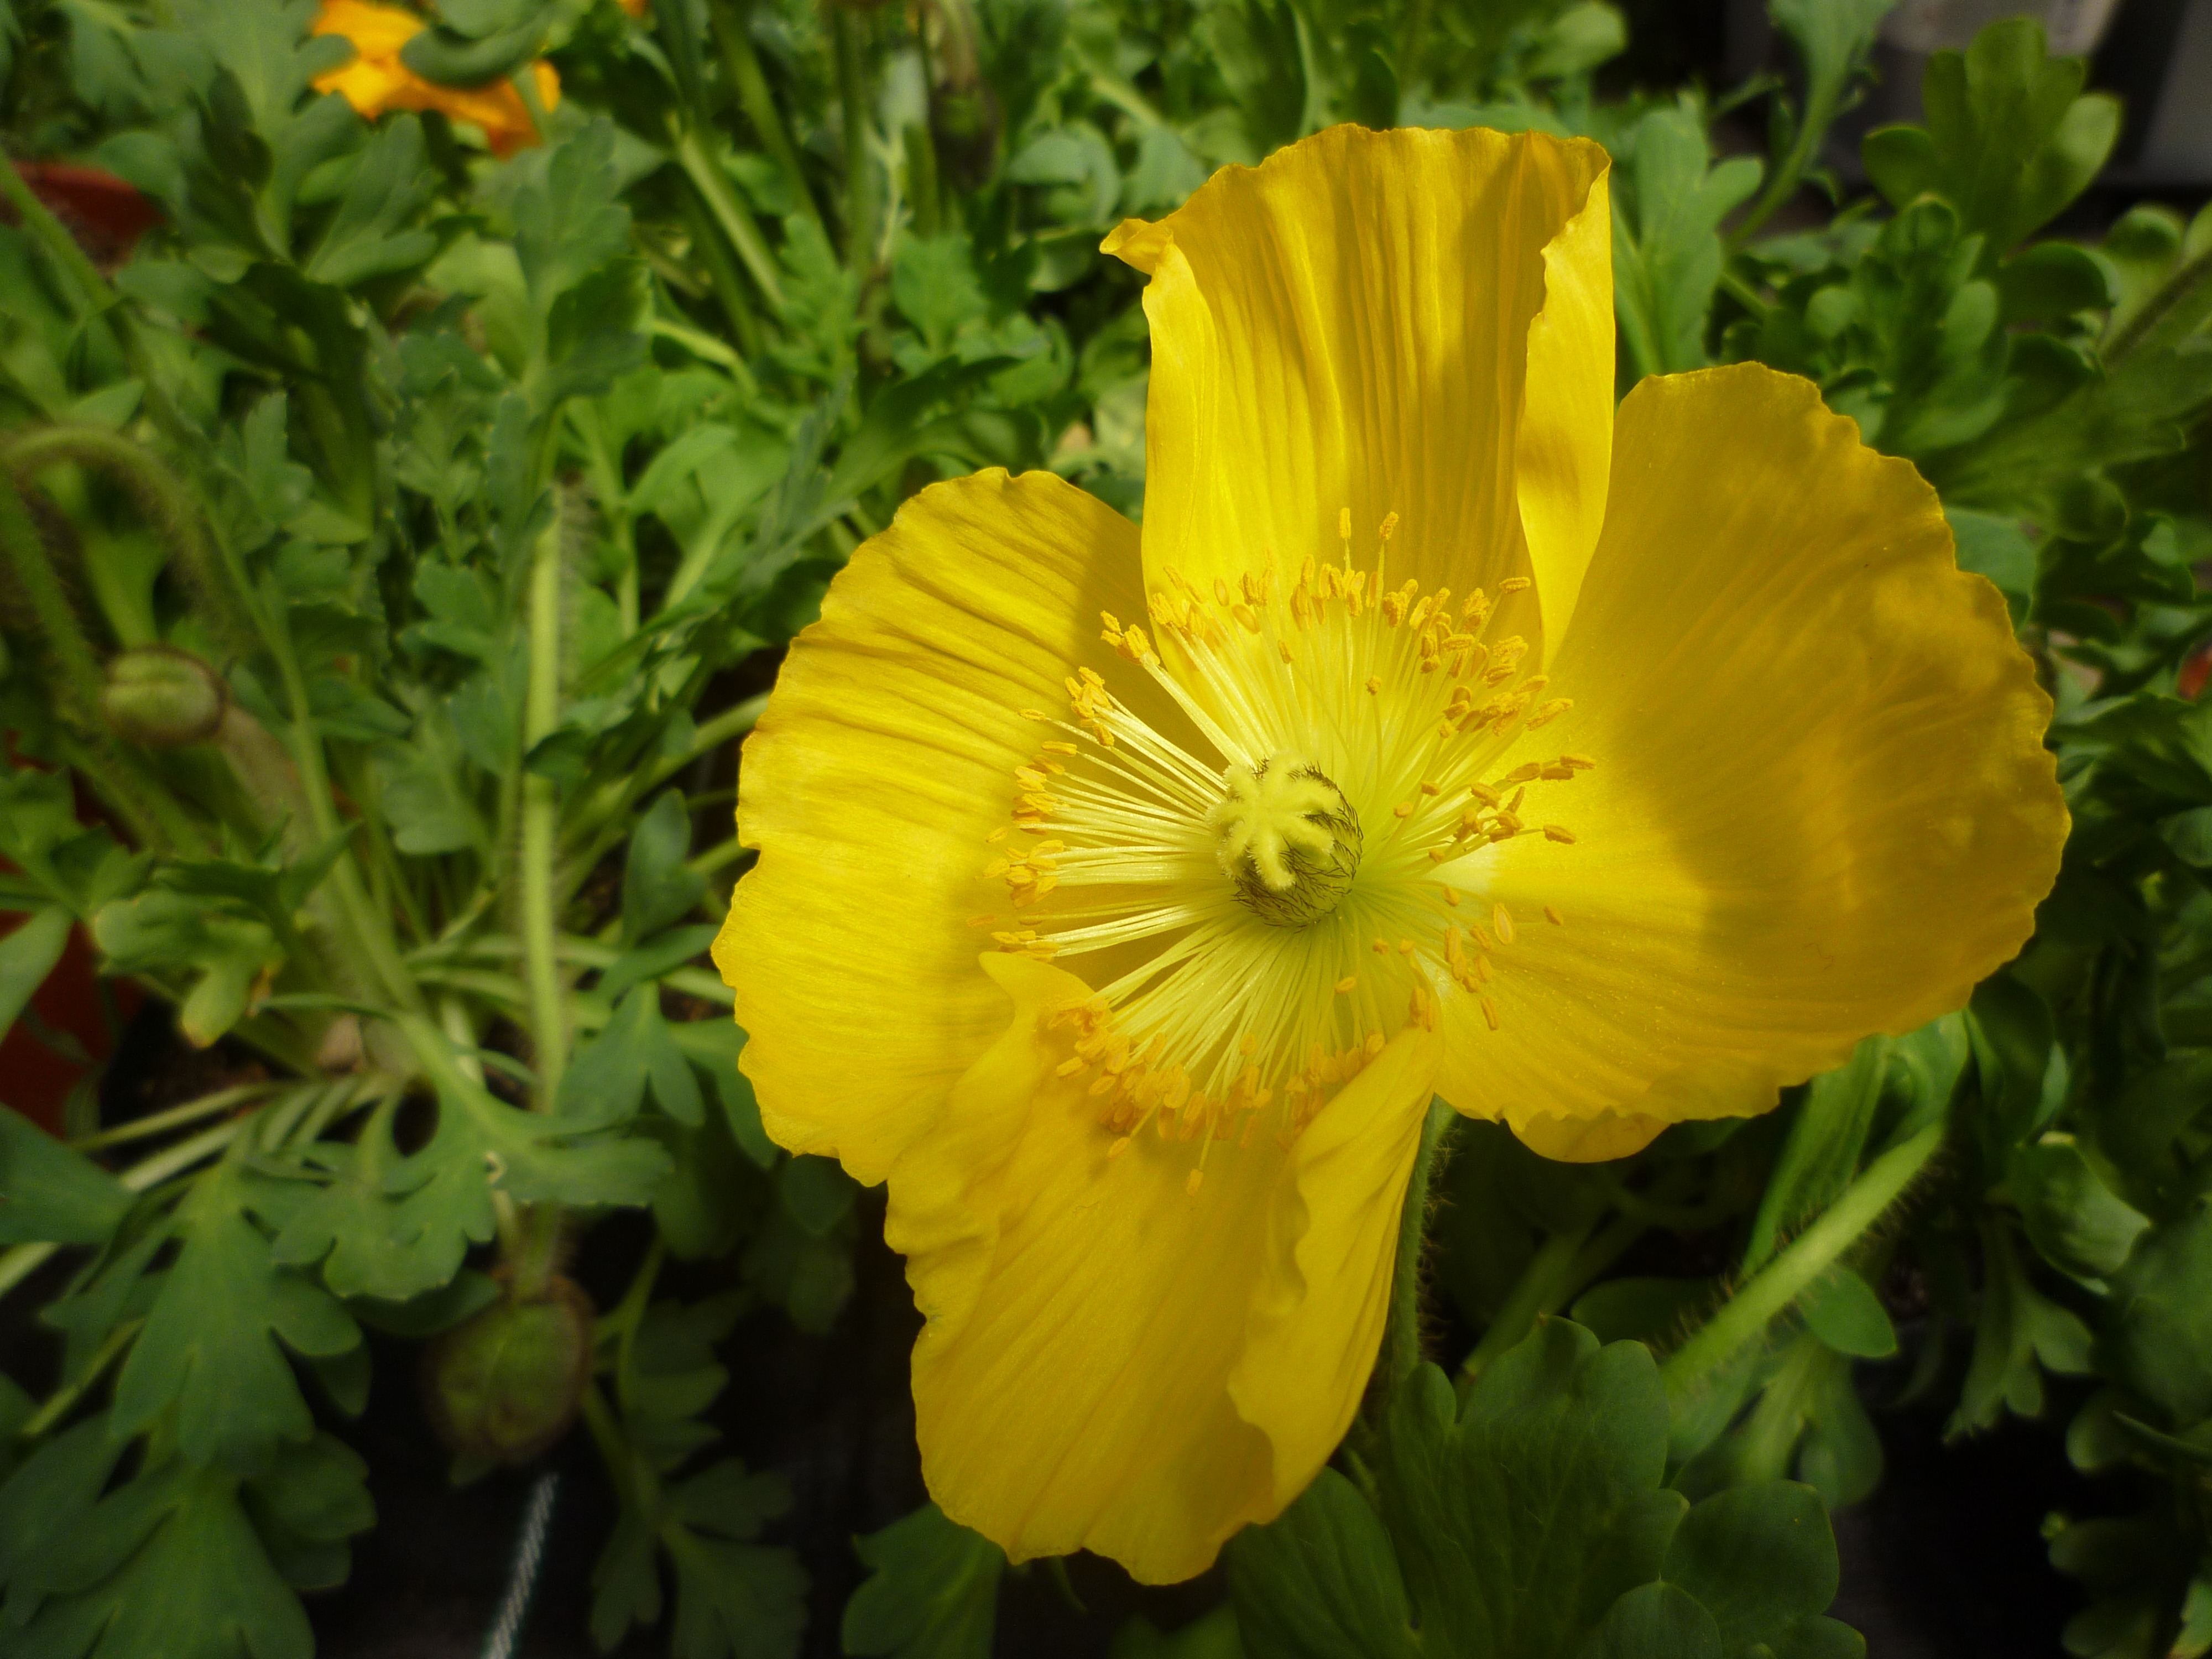
blossom, plant, flower, bloom, botany, yellow, flora, wildflower, poppy, evening primrose, daylily, flowering plant, annual plant, land plant, large flowered evening primrose